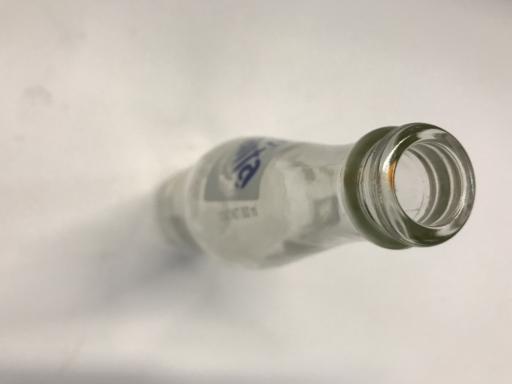
Waste category: glass